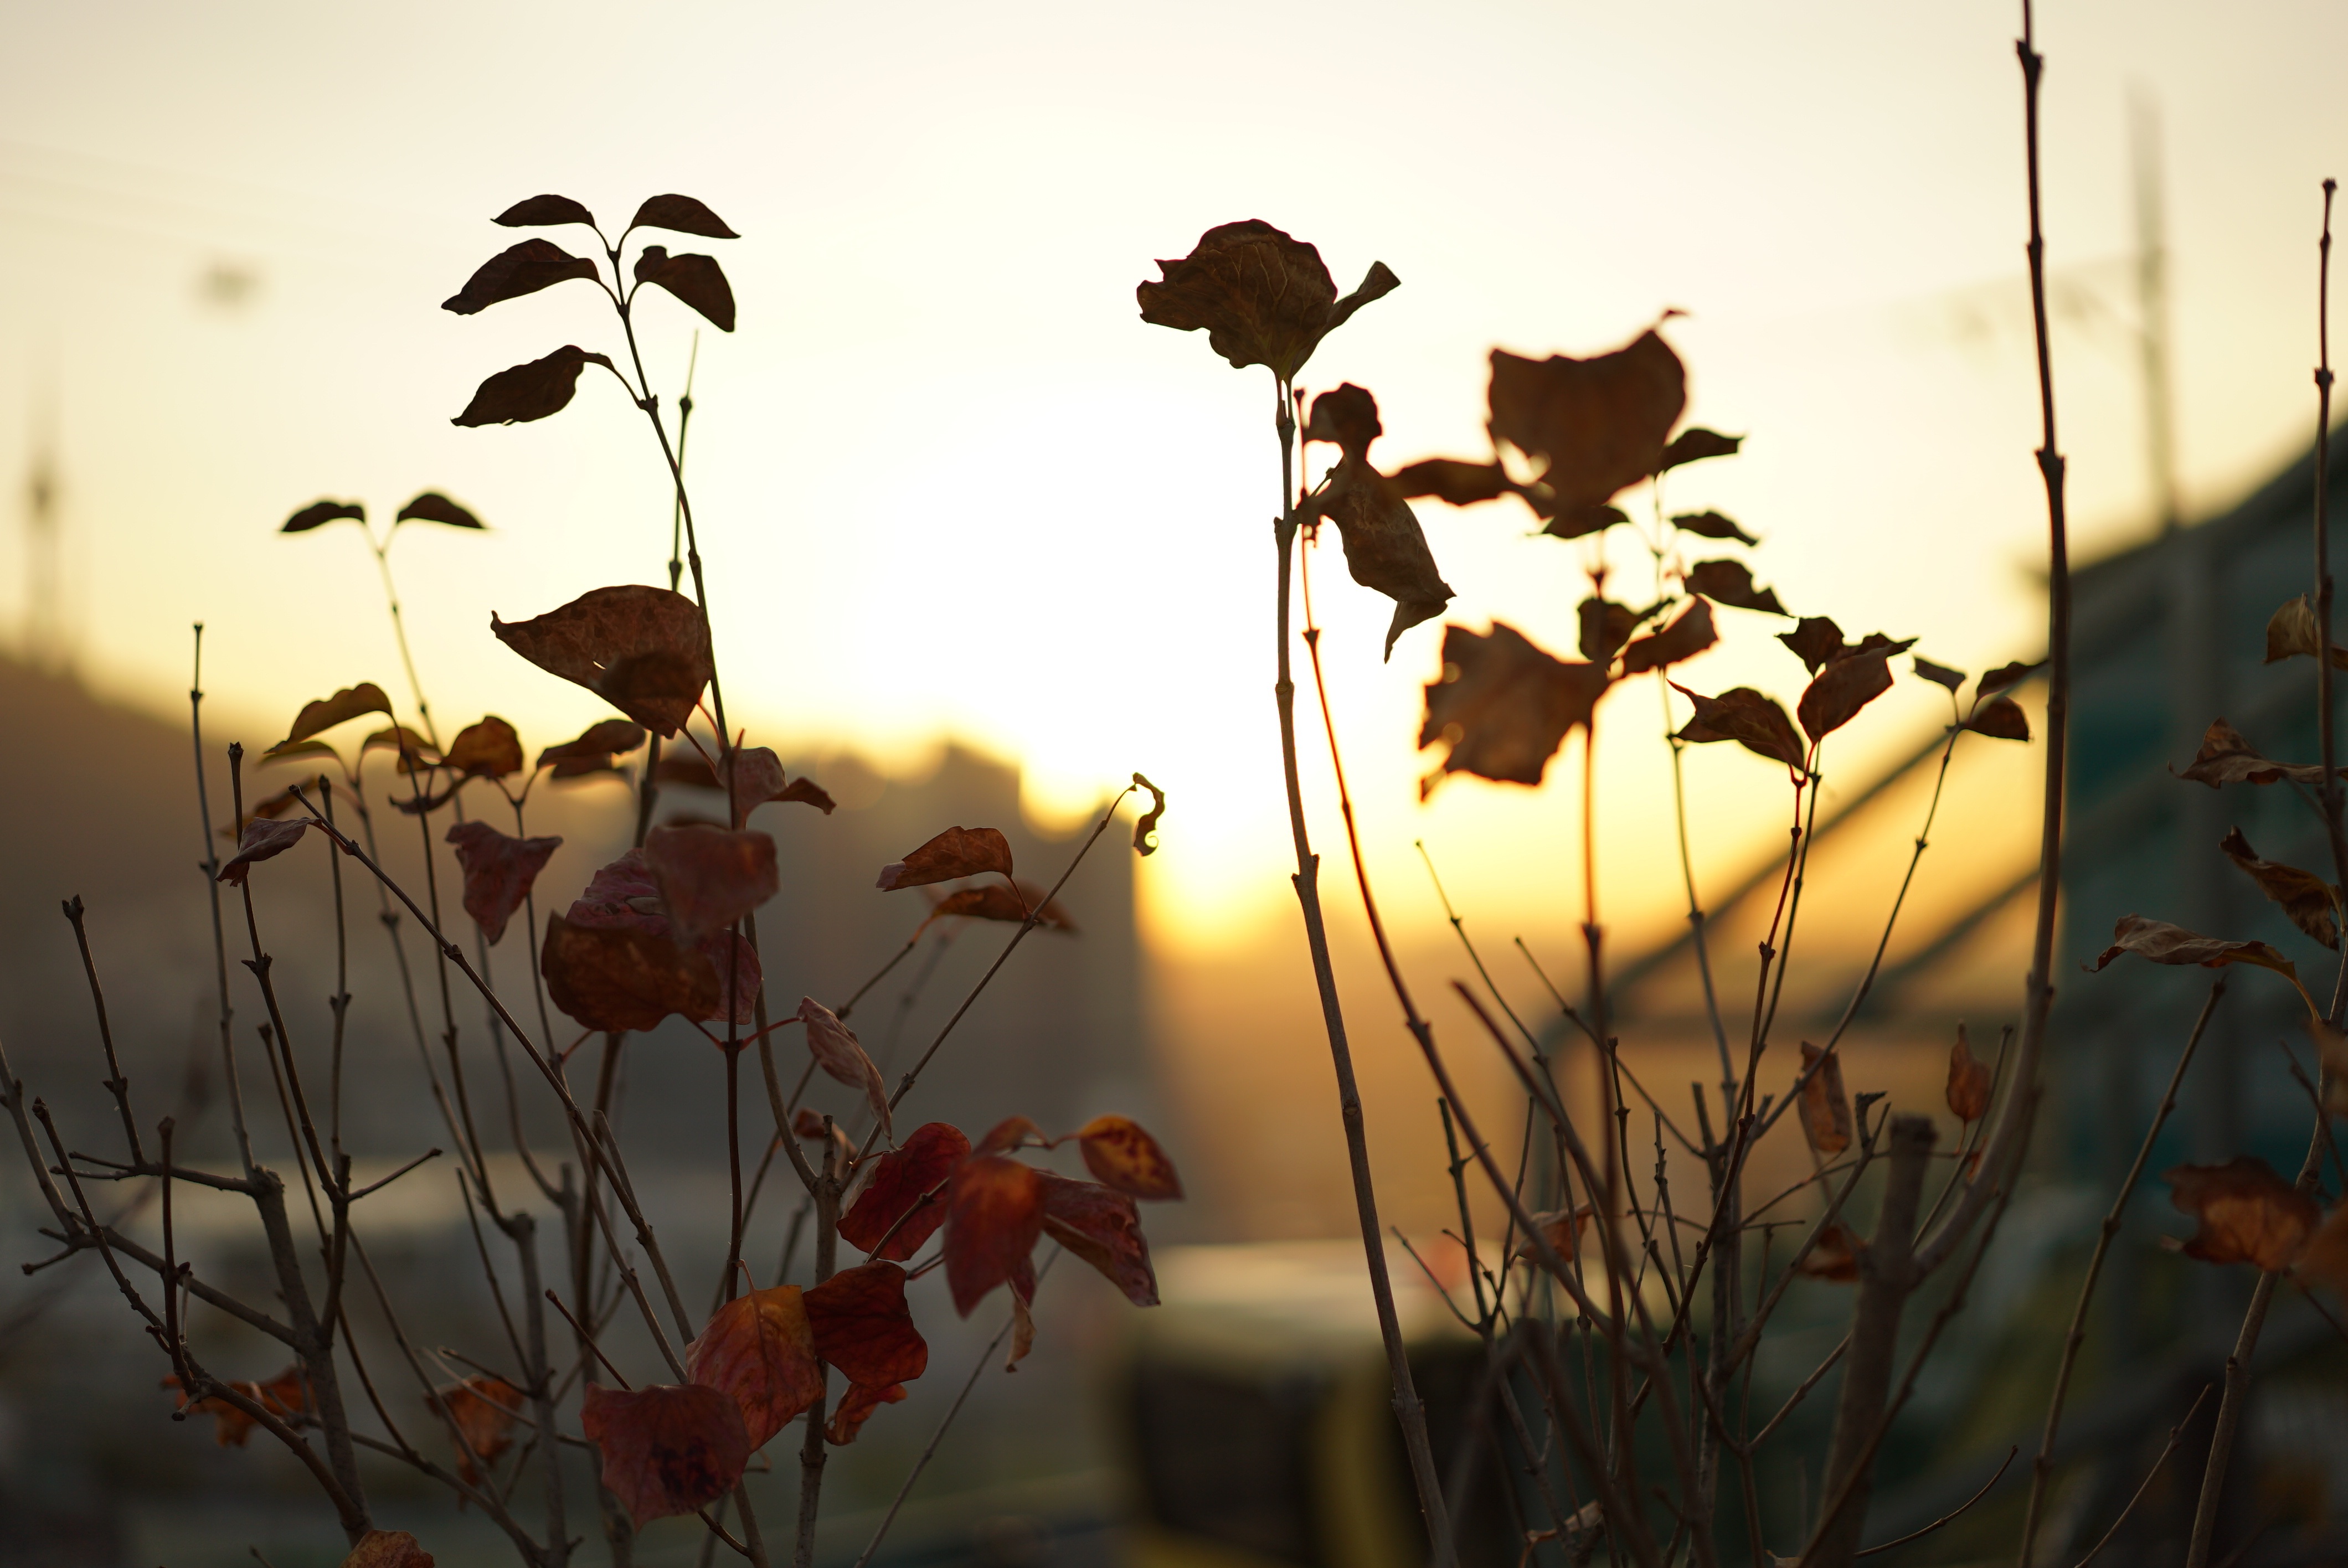
branch, light, plant, sunset, sunlight, morning, leaf, flower, evening, autumn, park, glow, flora, leaves, art, modern art